Culture of Tunisia

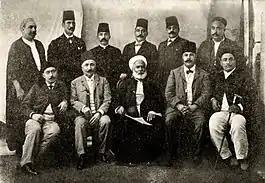
Directing Committee of the Khaldounia in 1903

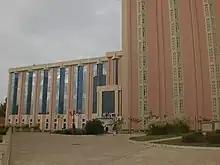
The National Library of Tunisia

At the end of the nineteenth and beginning of the twentieth century, there was a close relationship between the bourgeois elite and business associations and the Khaldounia Alumni College Sadiki printing press. The French protectorate controlled the press, and affected the publication and dissemination of newspapers at a local level. After the First World War, Tunisian gradually moved into a better position, and during the inter-war years Arabic publishing began to flourish. Before Tunisian independence was proclaimed in 1956, the publication of Tunisian literature was provided by the booksellers, printers and a few publishing houses run by the private French press; subsequently, the state commanded the creation of a major new publishing structure, with the aim of establishing a modern national culture as part of its general culture and education targets. Thus, the state produced over 70% of the books between 1956 and 1987, leaving private publishing little opportunity to evolve.